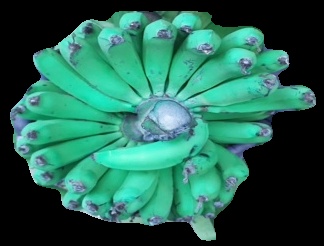
Variety: pachbale
Grade: grade2